Lukáš Parízek

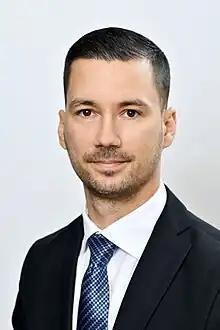
Parízek in 2021

Lukáš Parízek (born 9 September 1986) is a Slovak politician, former State Secretary of the Ministry of Foreign and European Affairs of the Slovak Republic, appointed on 23 March 2016 following the Slovak parliamentary elections on 5 March 2016, Special Representative of the OSCE Chairperson-in-Office for the Slovak OSCE Chairmanship and Chairperson of the OSCE 2018 Informal Working Group on Scales of Contributions.